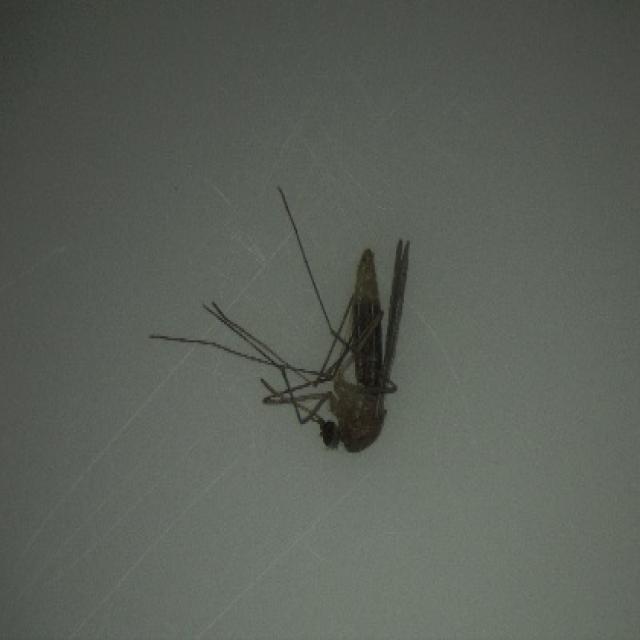
Species: culex_pipiens